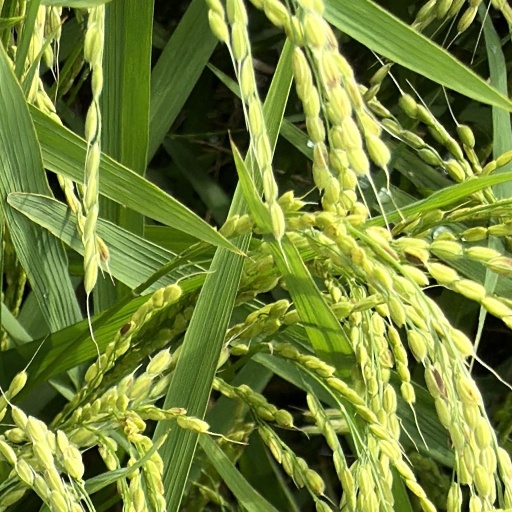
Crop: rice